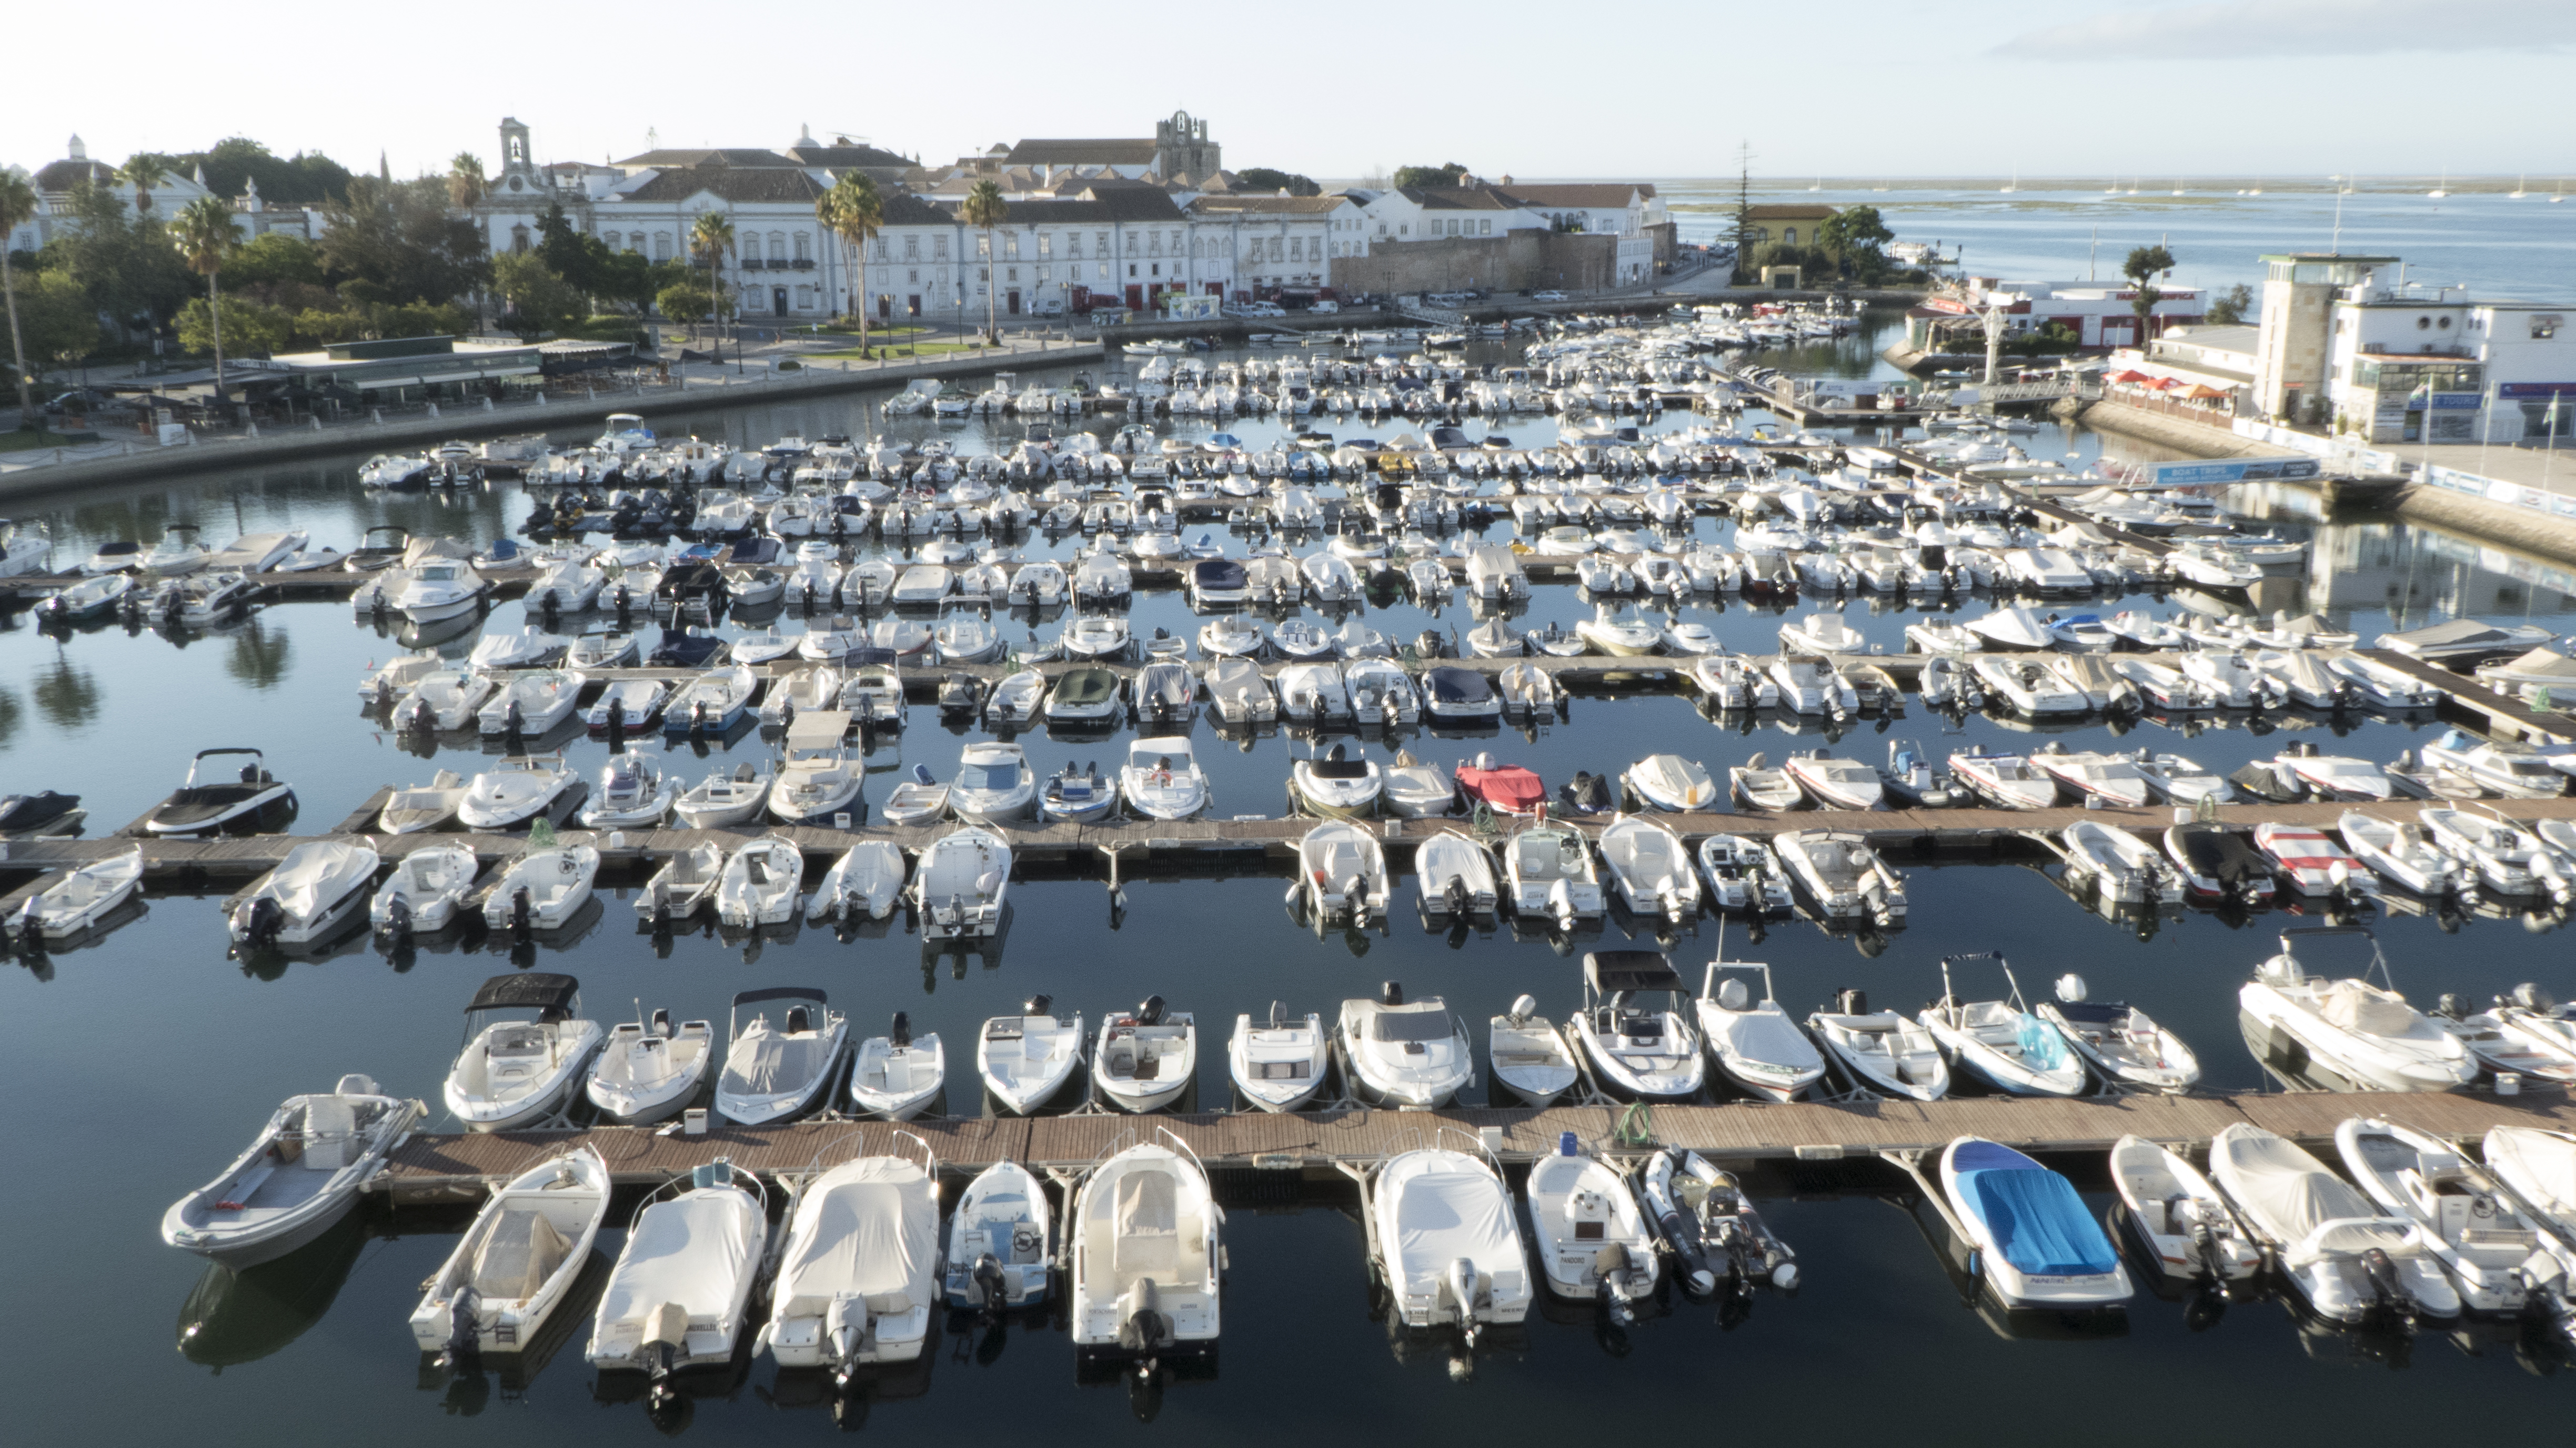
city, boat, marina, sea, wall, dock, ria, nautical, tourism, vehicle, water, watercraft, sky, motor vehicle, boats and boating equipment and supplies, mode of transport, ship, parking, harbor, water transportation, port, parking lot, boating, naval architecture, tree, channel, nonbuilding structure, cloud, recreation, coast, ocean, landscape, transport